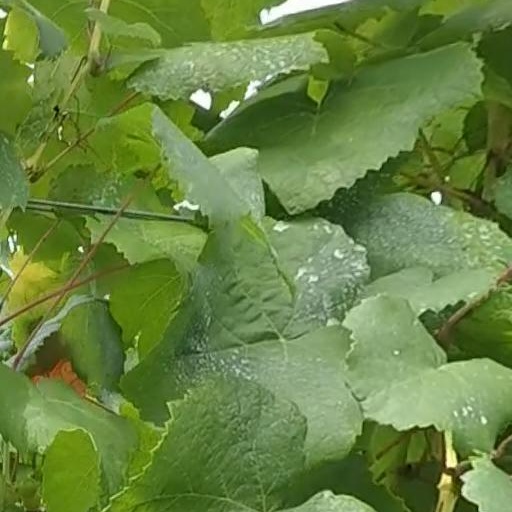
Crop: grape